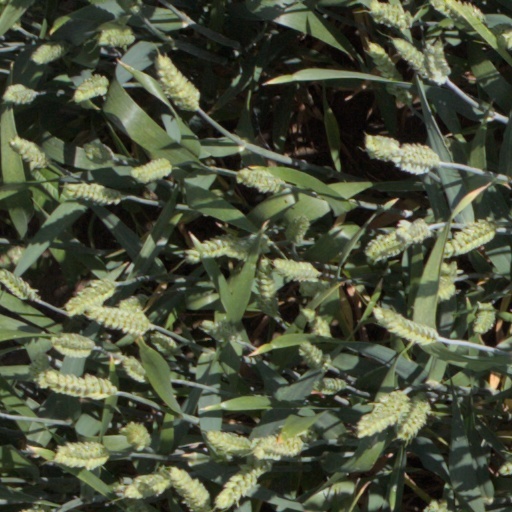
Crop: wheat